2007 Heineken Cup final

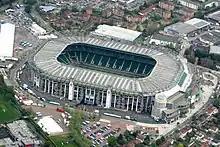
The match took place at Twickenham Stadium.

The 2007 Heineken Cup Final was a rugby union match played at Twickenham Stadium in London, England, on 20 May 2007 to determine the winners of the 2006–07 Heineken Cup, European rugby's premier club competition. It was contested by English clubs Leicester Tigers and London Wasps. It was the 12th Heineken Cup final overall, and the third to be contested by two teams from the same nation, after the finals of 2003 and 2005, both of which were all-French affairs. It was Leicester's fourth appearance in the final, following a defeat in 1997 and back-to-back victories in 2001 and 2002. Wasps were competing in their second final, three years after their last appearance in 2004, also at Twickenham, which was hosting the final for the third time after 2000 and 2004.